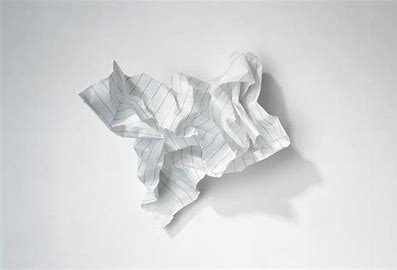
Waste category: paper